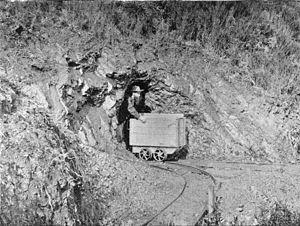
Une mine d'or est un site d'extraction d'or ou de minerai à partir duquel de l'or pourra être extrait. Il existe des techniques variées pour extraire l'or du sous-sol ou des sédiments de cours d'eau.